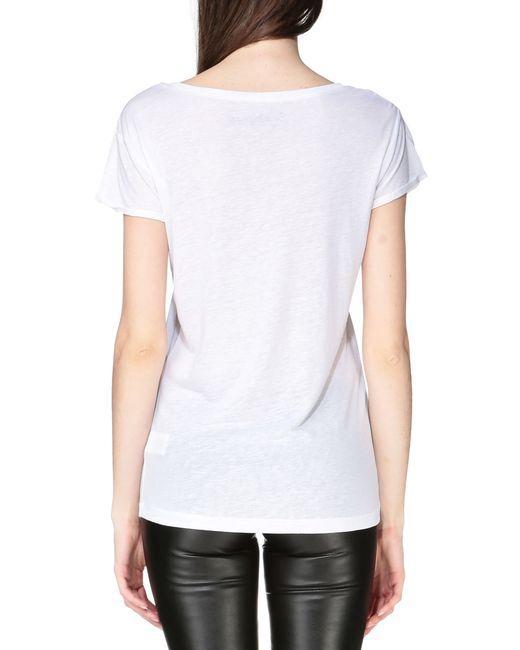
Lässiges schlichtes weißes T-Shirt für Damen